Wiesbaden

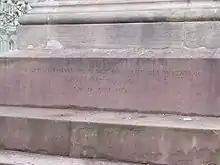
Memorial for Nassauers fallen at the Battle of Waterloo

At the 1815 Congress of Vienna, the Duchy of Nassau joined the German Confederation. The capital of Nassau was moved from Weilburg to Wiesbaden, and the city became the ducal residence. Building activity started to give the city a magnificent appearance. Most of the historical center of Wiesbaden dates back to this time.